Simmons Hardware Company

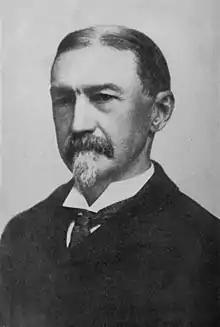
Edward C. Simmons

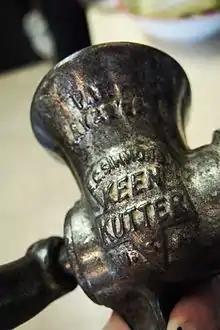
A Keen Kutter mincer from E. Simmons

The founder of the company was Edward C. Simmons, who started the company in 1874 and retired in 1898.